Water fluoridation

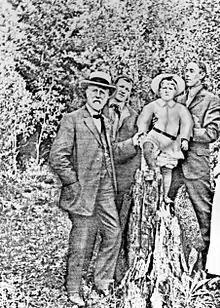
1909 photograph by Frederick McKay of G.V. Black (left), Isaac Burton and F.Y. Wilson, studying the Colorado brown stain

The history of water fluoridation can be divided into three periods. The first was research into the cause of a form of mottled tooth enamel called the Colorado brown stain. The second (–1945) focused on the relationship between fluoride concentrations, fluorosis, and tooth decay, and established that moderate levels of fluoride prevent cavities. The third period, from 1945 on, focused on adding fluoride to community water supplies.